Crosscut saw

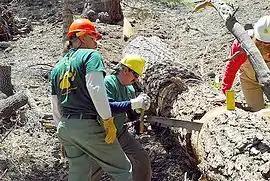
San Gabriel Mountains Trailbuilder volunteers get safety training.

Many areas of the National Forests of the United States are designated as Wilderness Areas and as such the use of mechanized and motorized equipment is prohibited except by special circumstance. Because of this, the United States Forest Service (USFS) organizes the crosscut saw training of USFS employees and forest working volunteers in an effort to maintain skills and proficiency among those who need to use such saws.